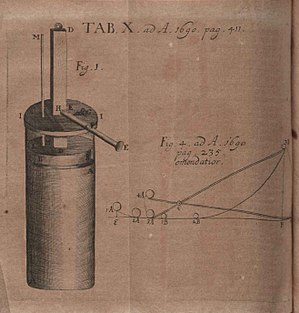
Denis Papin / Galleri
Denis Papin var en fransk fysiker, matematiker og opfinder, der er bedst kendt for sin banebrydende opfindelse, 'Papins gryde', der var forløberen for trykkogeren og senere dampmaskinen.